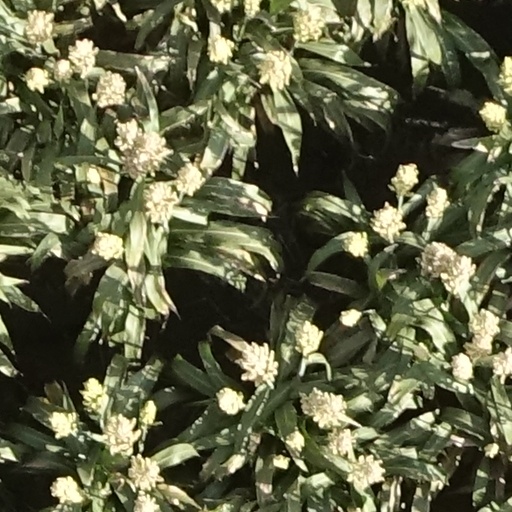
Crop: sorghum